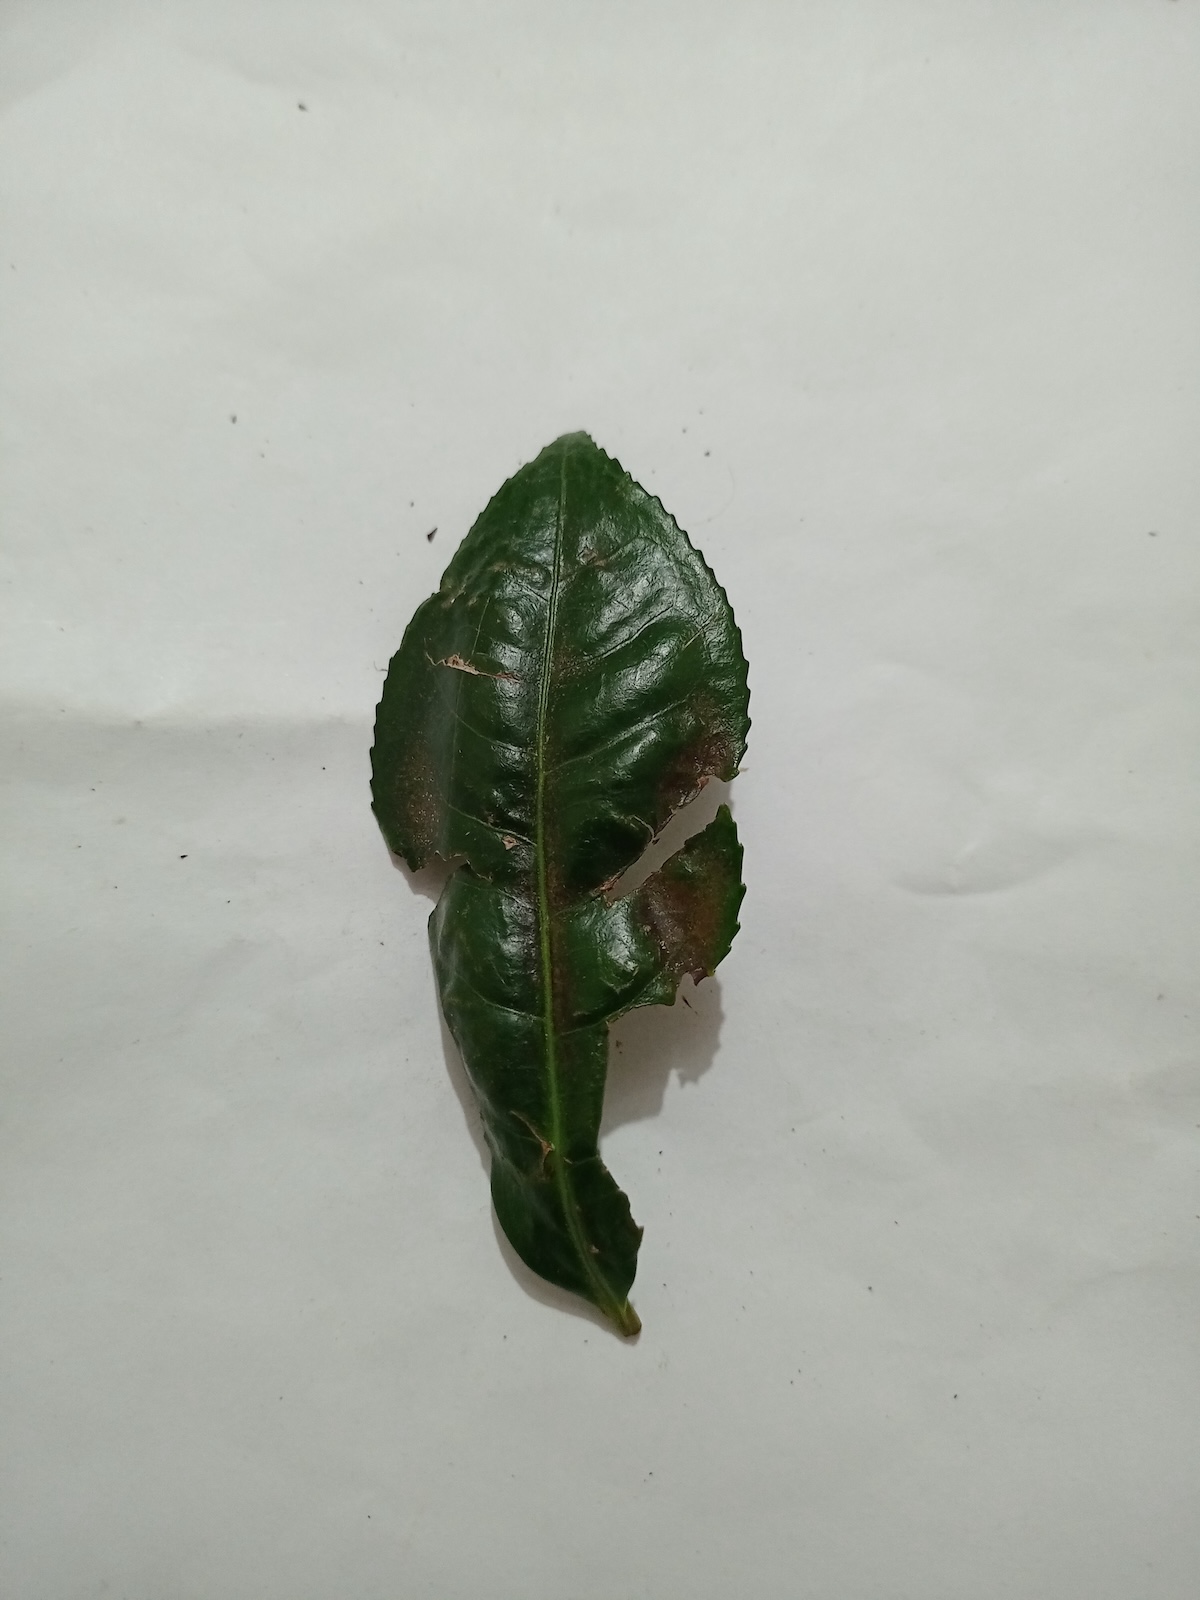
Label: Red spider